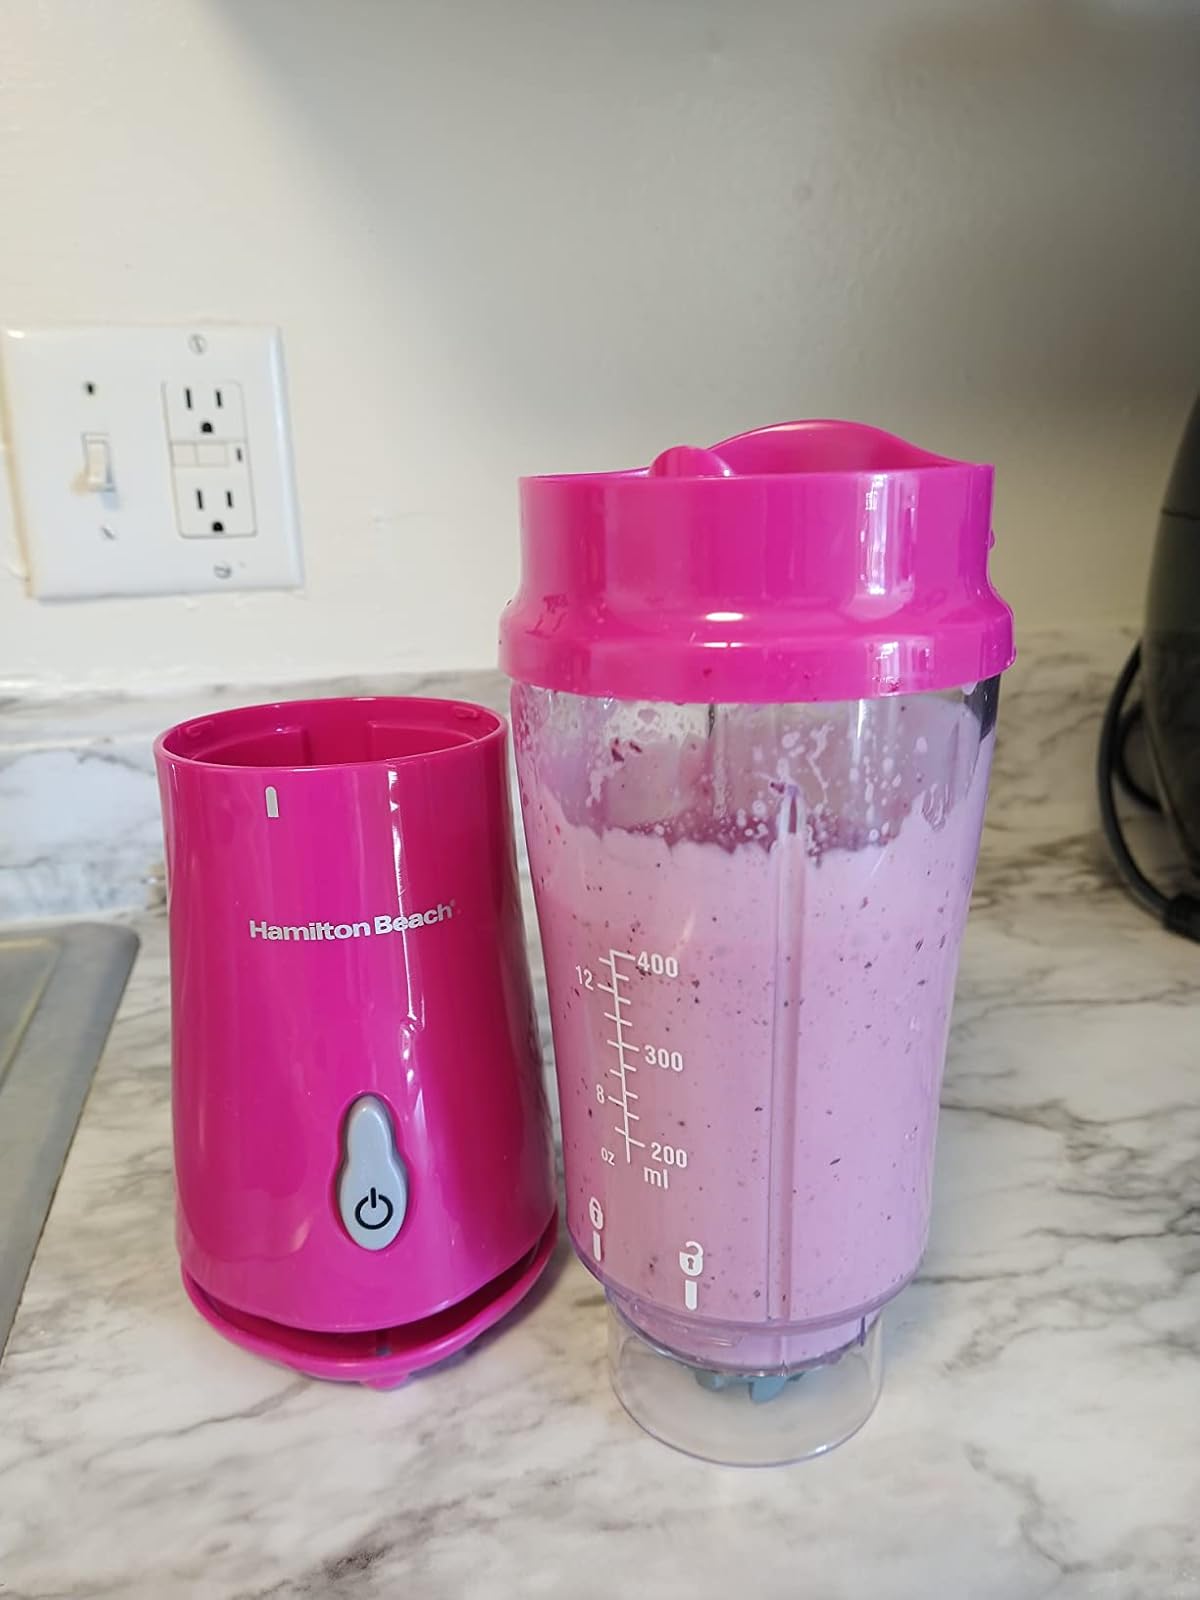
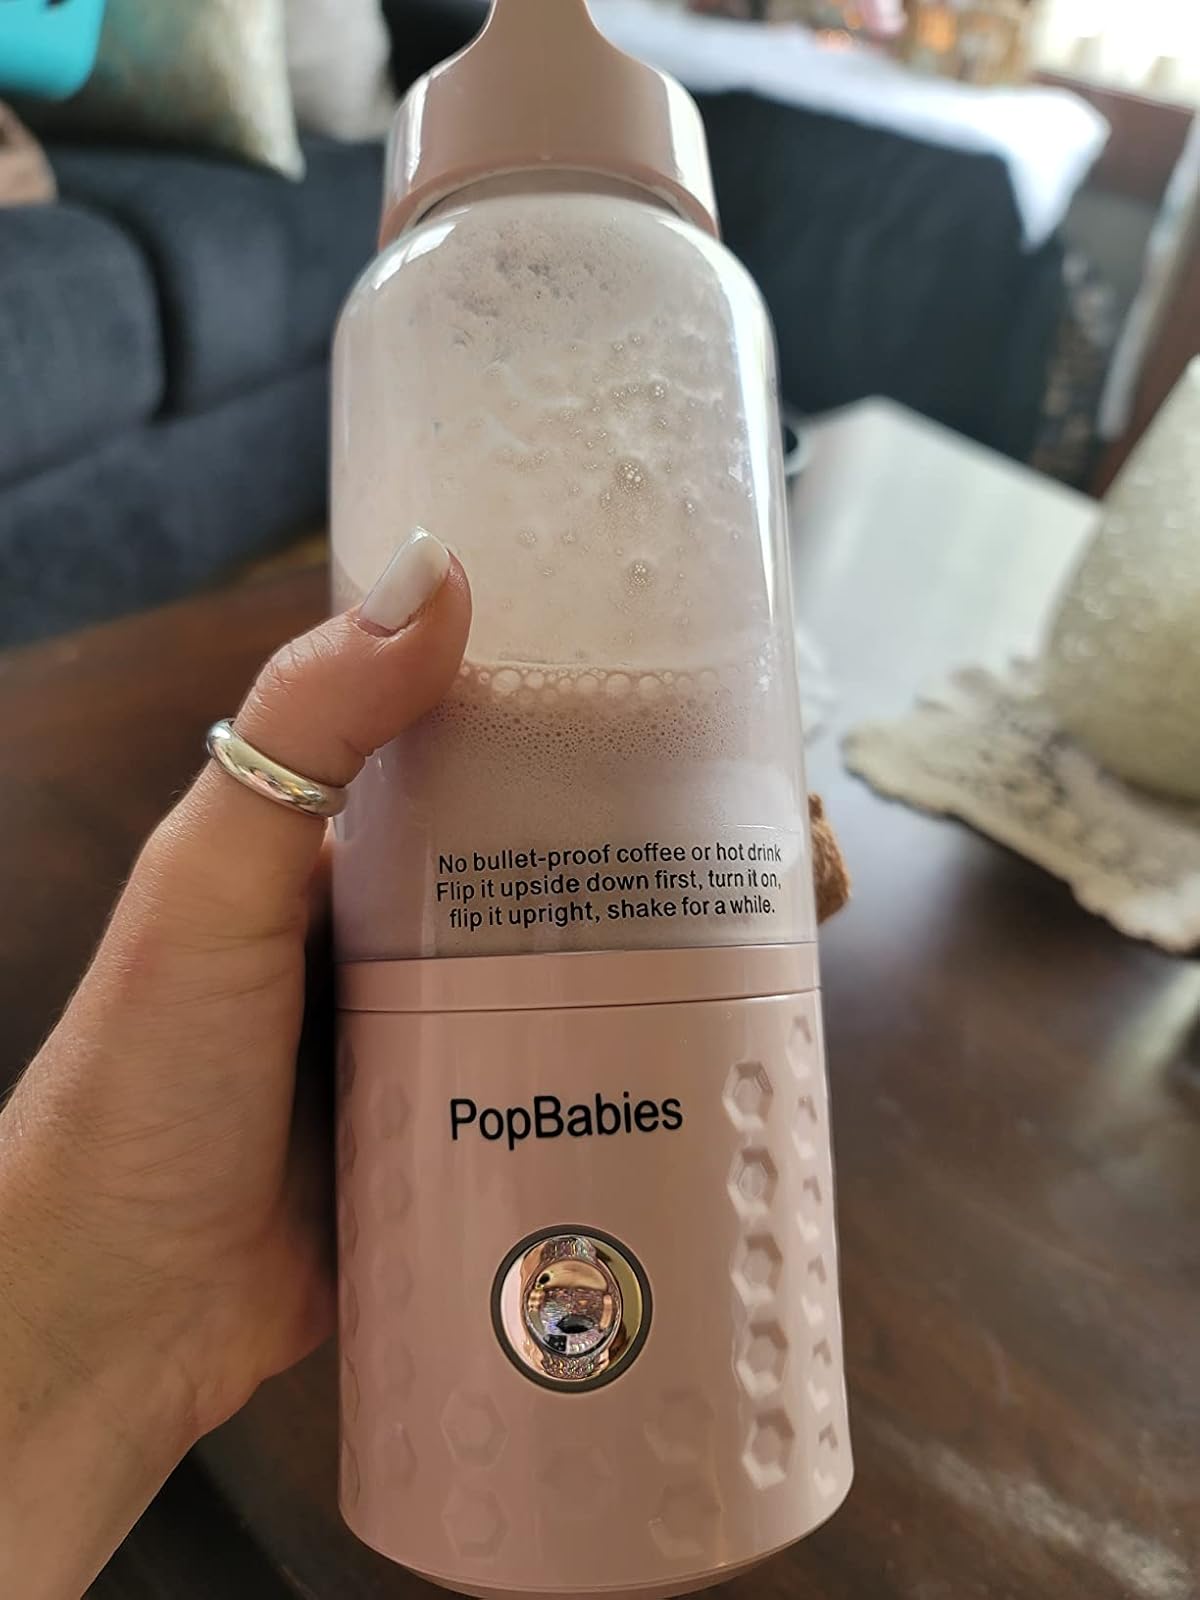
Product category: items_blender
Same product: no